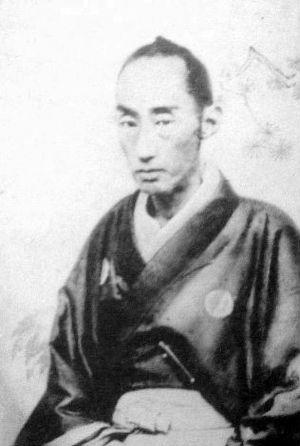
Matsudaira Katamori était un samouraï qui vécut durant la fin de la période Edo et la première moitié de l'ère Meiji. Il fut le 9ᵉ daimyo du domaine d'Aizu et le Commissaire Militaire de Kyoto au cours de la période du Bakumatsu. Pendant la guerre de Boshin, Katamori et le domaine d'Aizu ont lutté contre les armées du gouvernement de Meiji, mais ont été sévèrement défaits. Katamori a survécu, et il est plus tard devenu le chef d'un sanctuaire Tōshō-gū. Lui et ses trois frères, Matsudaira Sadaaki, Tokugawa Yoshikatsu, et Tokugawa Mochinaga, ont tenu des rôles très influents pendant la restauration de Meiji ; ils étaient appelés les quatre frères Takasu.